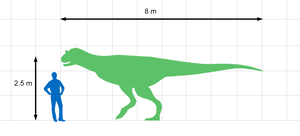
Carnotaurus est un genre éteint de dinosaures saurischiens prédateurs, de la famille des Abelisauridae. Il vivait en Patagonie il y a environ 70 millions d'années à la fin du Crétacé supérieur et a été découvert par José Bonaparte, qui a décrit de nombreux autres dinosaures sud-américains.